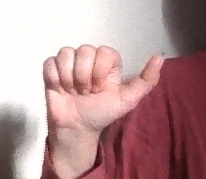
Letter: dhad